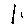
Label: 1